Separate We Come, Separate We Go

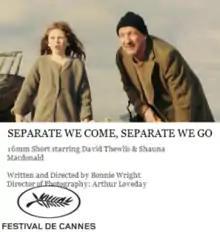
Cannes Promotional Poster

Separate We Come, Separate We Go is a 2012 British coming-of-age drama short film written and directed by Bonnie Wright. It is Wright's directorial debut. The film had its world premiere at the 2012 Cannes Film Festival Short Film Corner on 21 May 2012 and screened at the BAFTA Graduate on 11 June 2012. It premiered in the United States at Gold Coast International Film Festival on 25 October 2013.